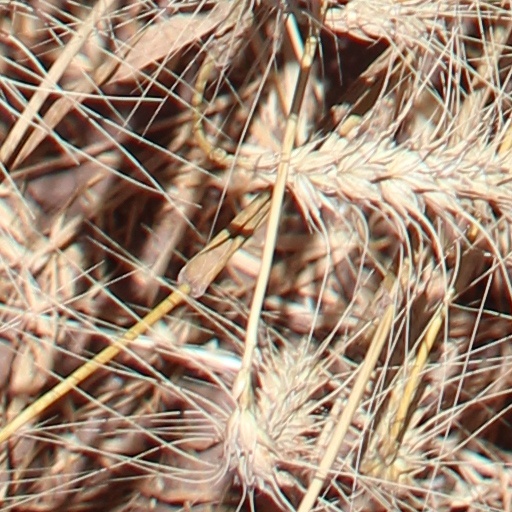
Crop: wheat